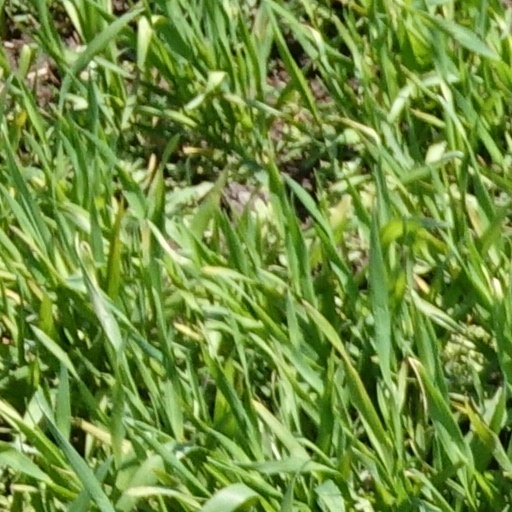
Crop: wheat